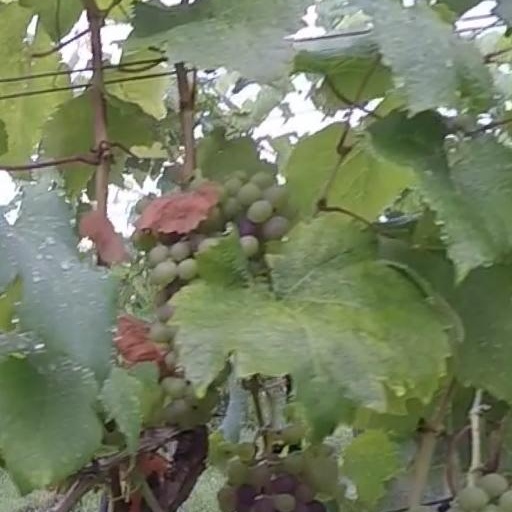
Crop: grape